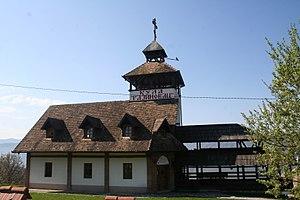
Podnemić est un village de Serbie situé dans la municipalité de Ljubovija, district de Mačva. Au recensement de 2011, il comptait 369 habitants.